162nd Wing

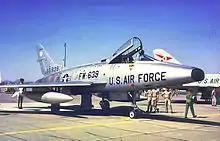
152nd Fighter-Interceptor Squadron – F-100A 53-1639

As part of Tactical Air Command, the 162nd TFTG's mission was producing combat-ready pilots for the F-100 aircraft. The 152nd TFTS equipped with the F-100C Super Sabre, and the group graduated their first students in 1970. Shortly afterward, the unit formed the Air National Guard Fighter Weapons School (FWS) in Tucson. This school taught Air Guard and Reserve fighter pilots from throughout the country to effectively use advanced tactics and weapons technology.